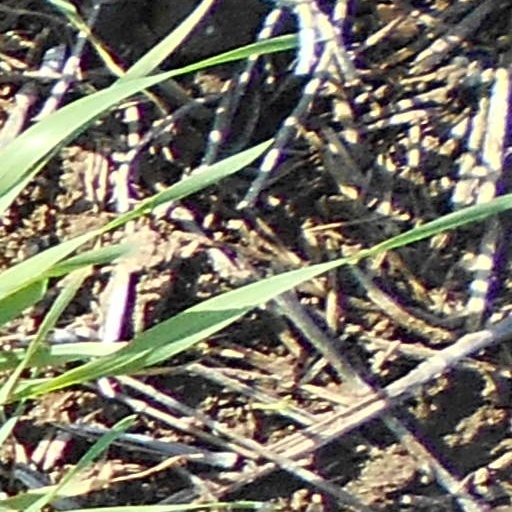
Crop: wheat